Jordan A. Thomas

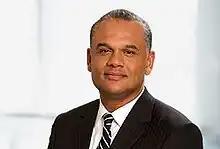
Jordan A. Thomas

Jordan Andolini Thomas (born Paul Thompson) is an American attorney, writer, speaker and media commentator. He is a partner and Chair of the firm SEC Whistleblower Advocates PLLC, where he represents whistleblowers reporting violations of the federal securities laws to the U.S. Securities and Exchange Commission (SEC).